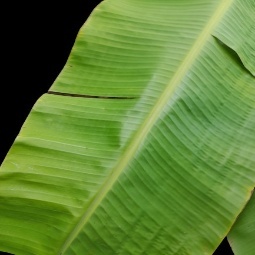
Label: Calcium